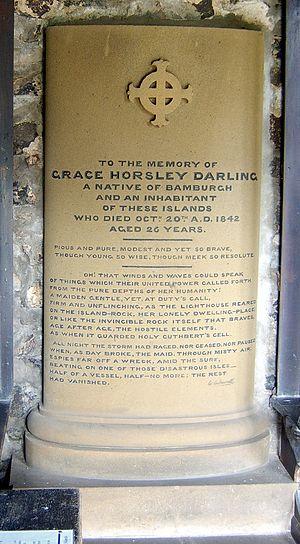
Grace Darling est une gardienne de phare anglaise, célèbre pour ses sauvetages en mer, notamment à l'occasion du naufrage du Forfarshire, le 7 septembre 1838 : ce bateau à roues à aubes, s'échoue sur l'une des îles Farne : neuf membres de l'équipage seront sauvés.